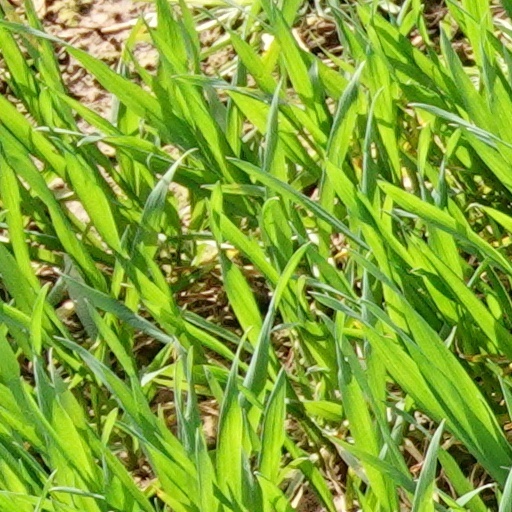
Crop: wheat